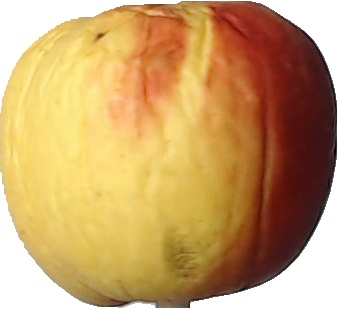
Label: apple_red_yellow_1